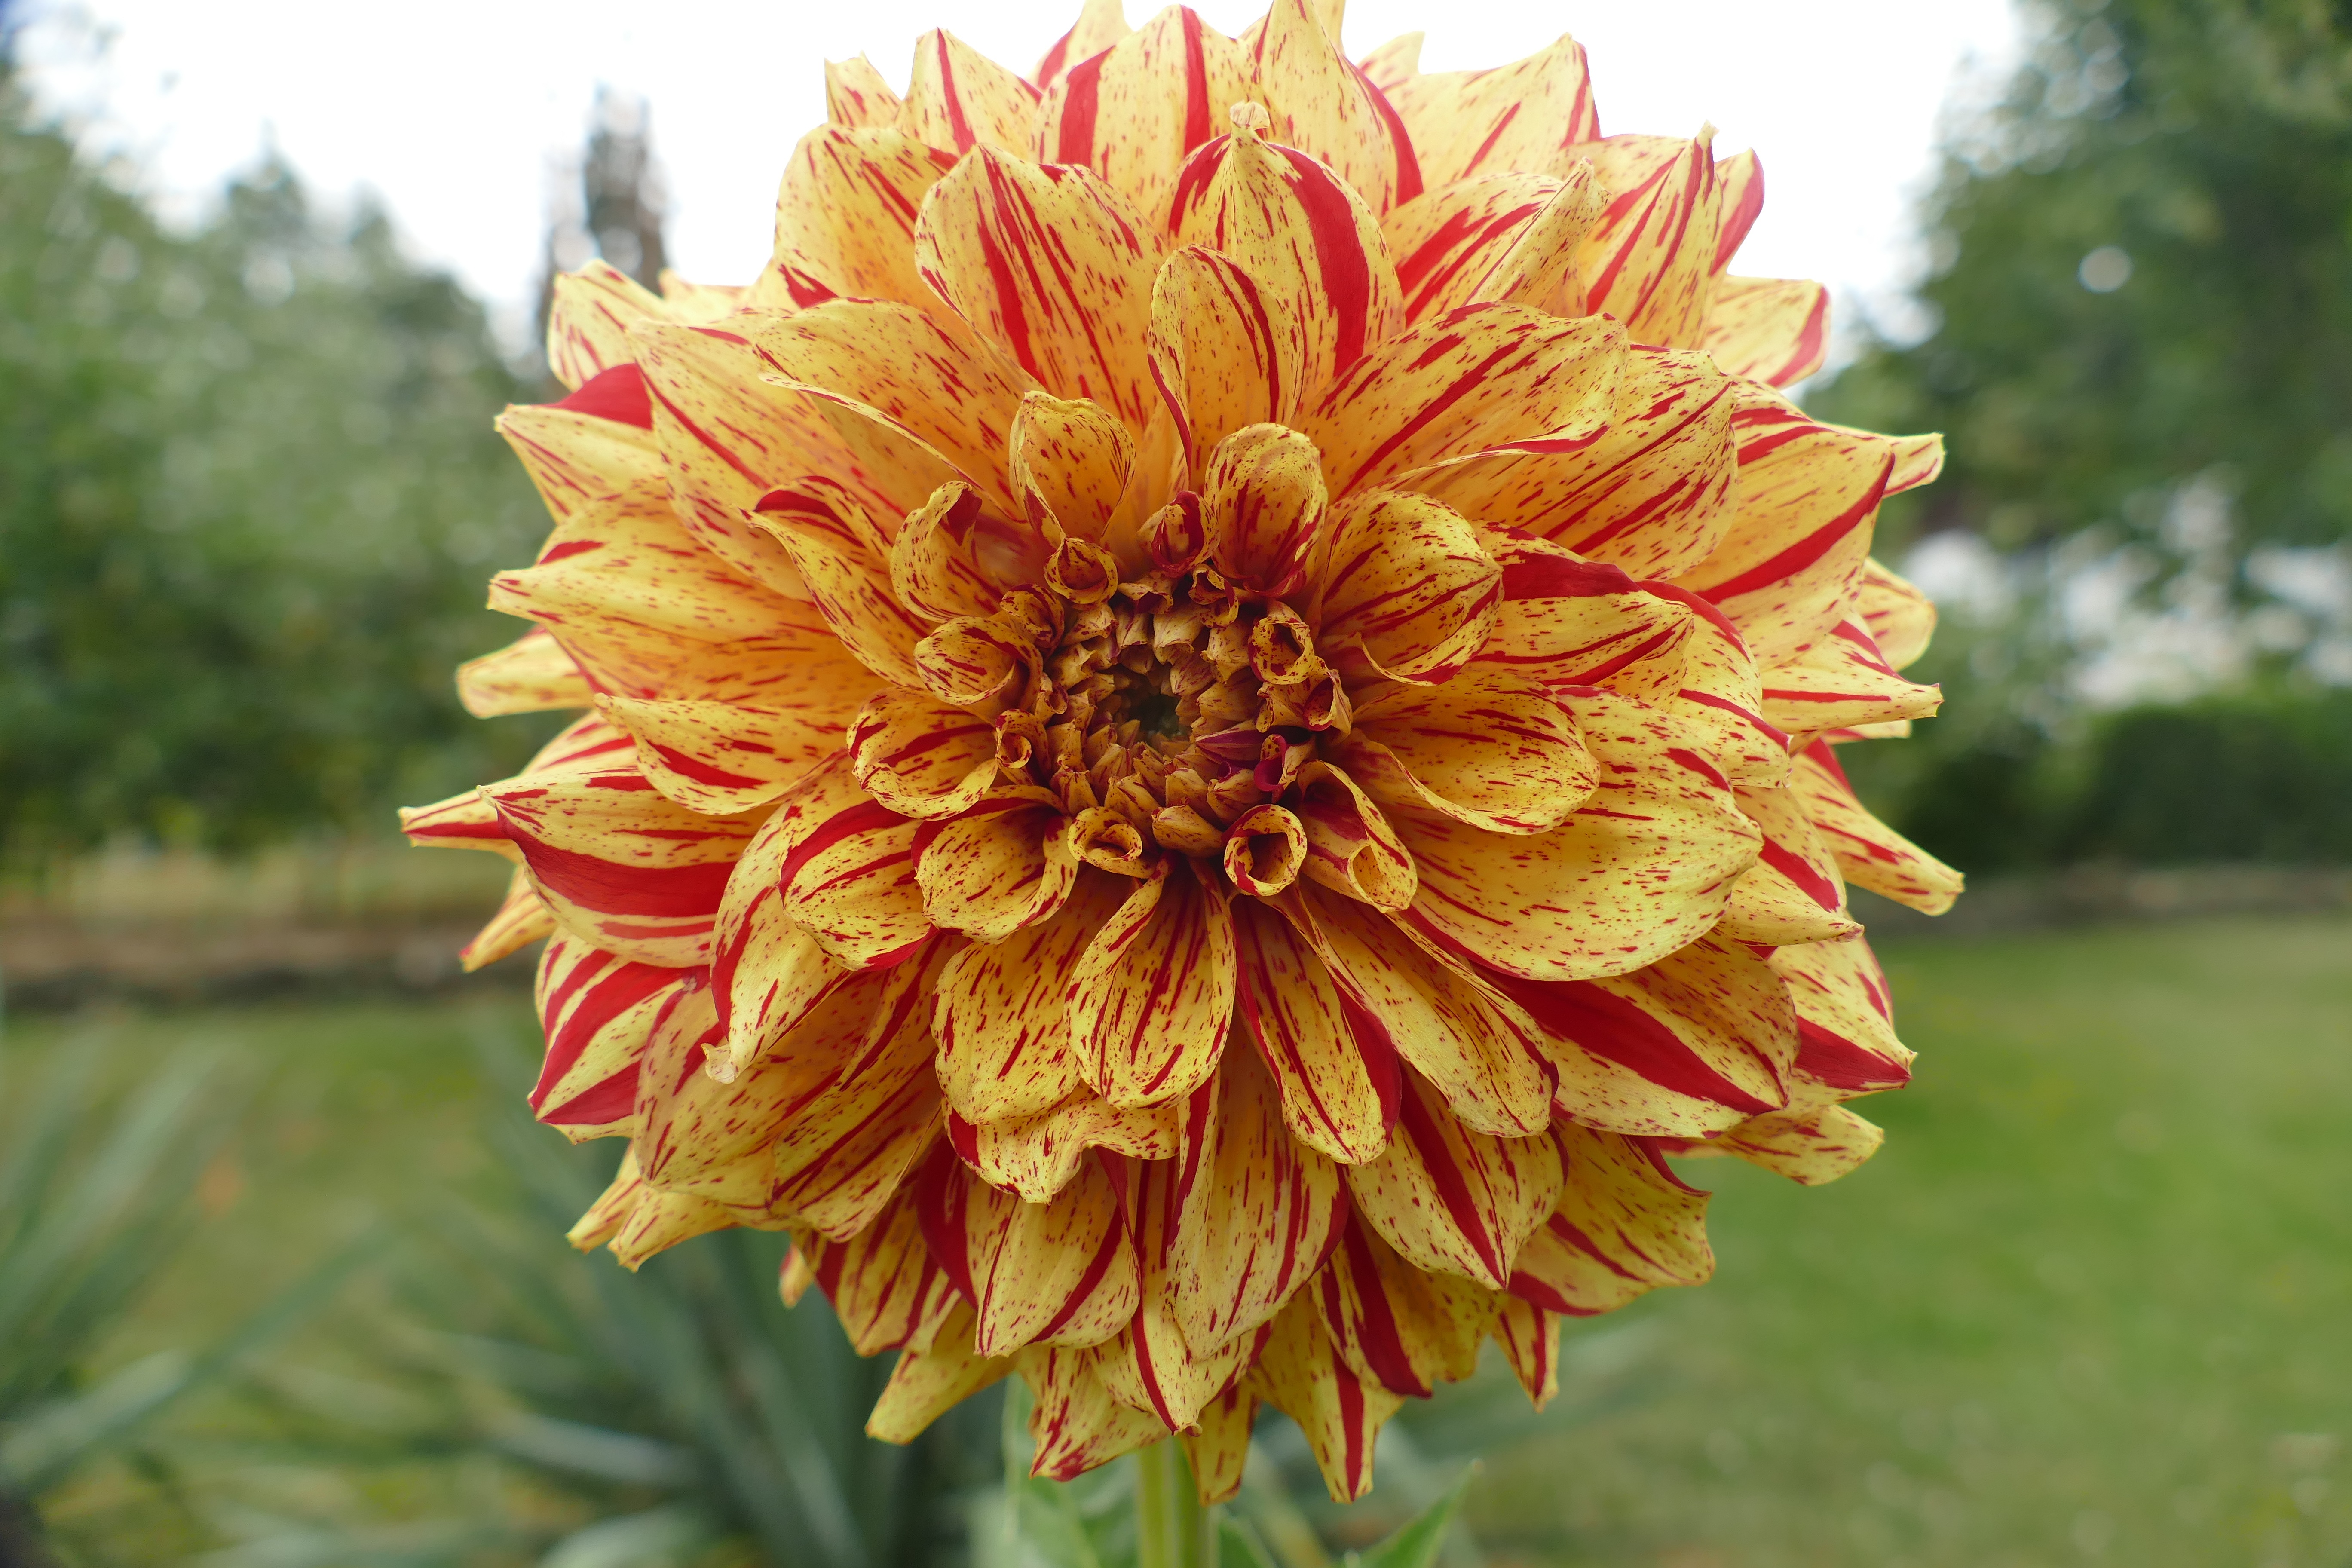
nature, blossom, plant, flower, petal, bloom, macro, botany, garden, flora, dahlia, flower garden, bio, flowering plant, daisy family, asterales, annual plant, land plant, chrysanths